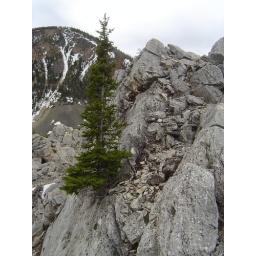
had to risk getting run off the road by a tour bus for this one... quite a drop...